Frank Anstey

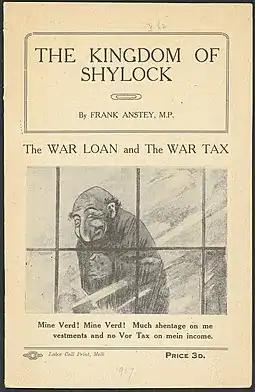
Front cover of "The Kingdom of Shylock", an antisemitic pamphlet by Frank Anstey as M.P.

Anstey published a pamphlet called "The Kingdom of Shylock" in 1917. In this he described the "money power" which he said controlled and manipulated capitalism from behind the scenes. "London is, so far, the web centre of international finance," he wrote. "In London are assembled the actual chiefs or the representatives of the great financial houses of the world. The Money Power is something more than Capitalism. These men constitute the Financial Oligarchy. No nation can be really free where this financial oligarchy is permitted to hold dominion, and no 'democracy' can be aught but a name that does not shake it from its throne."